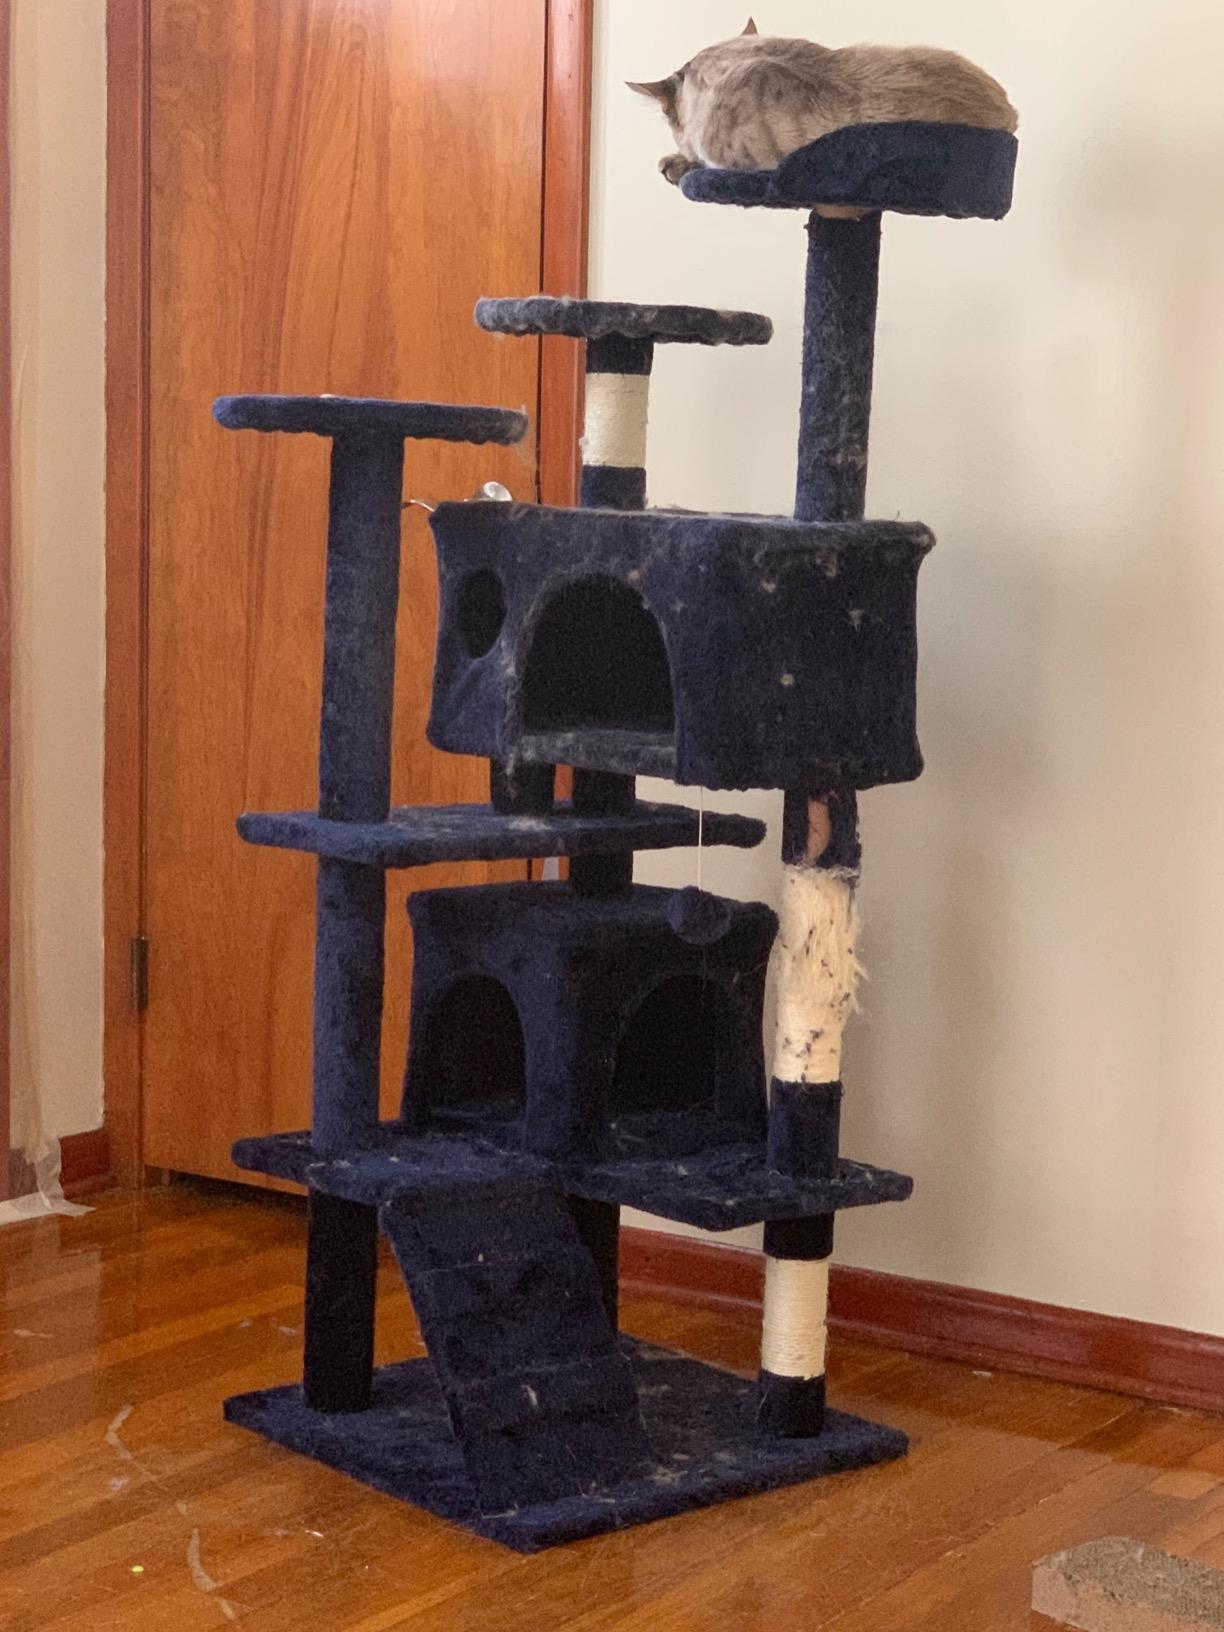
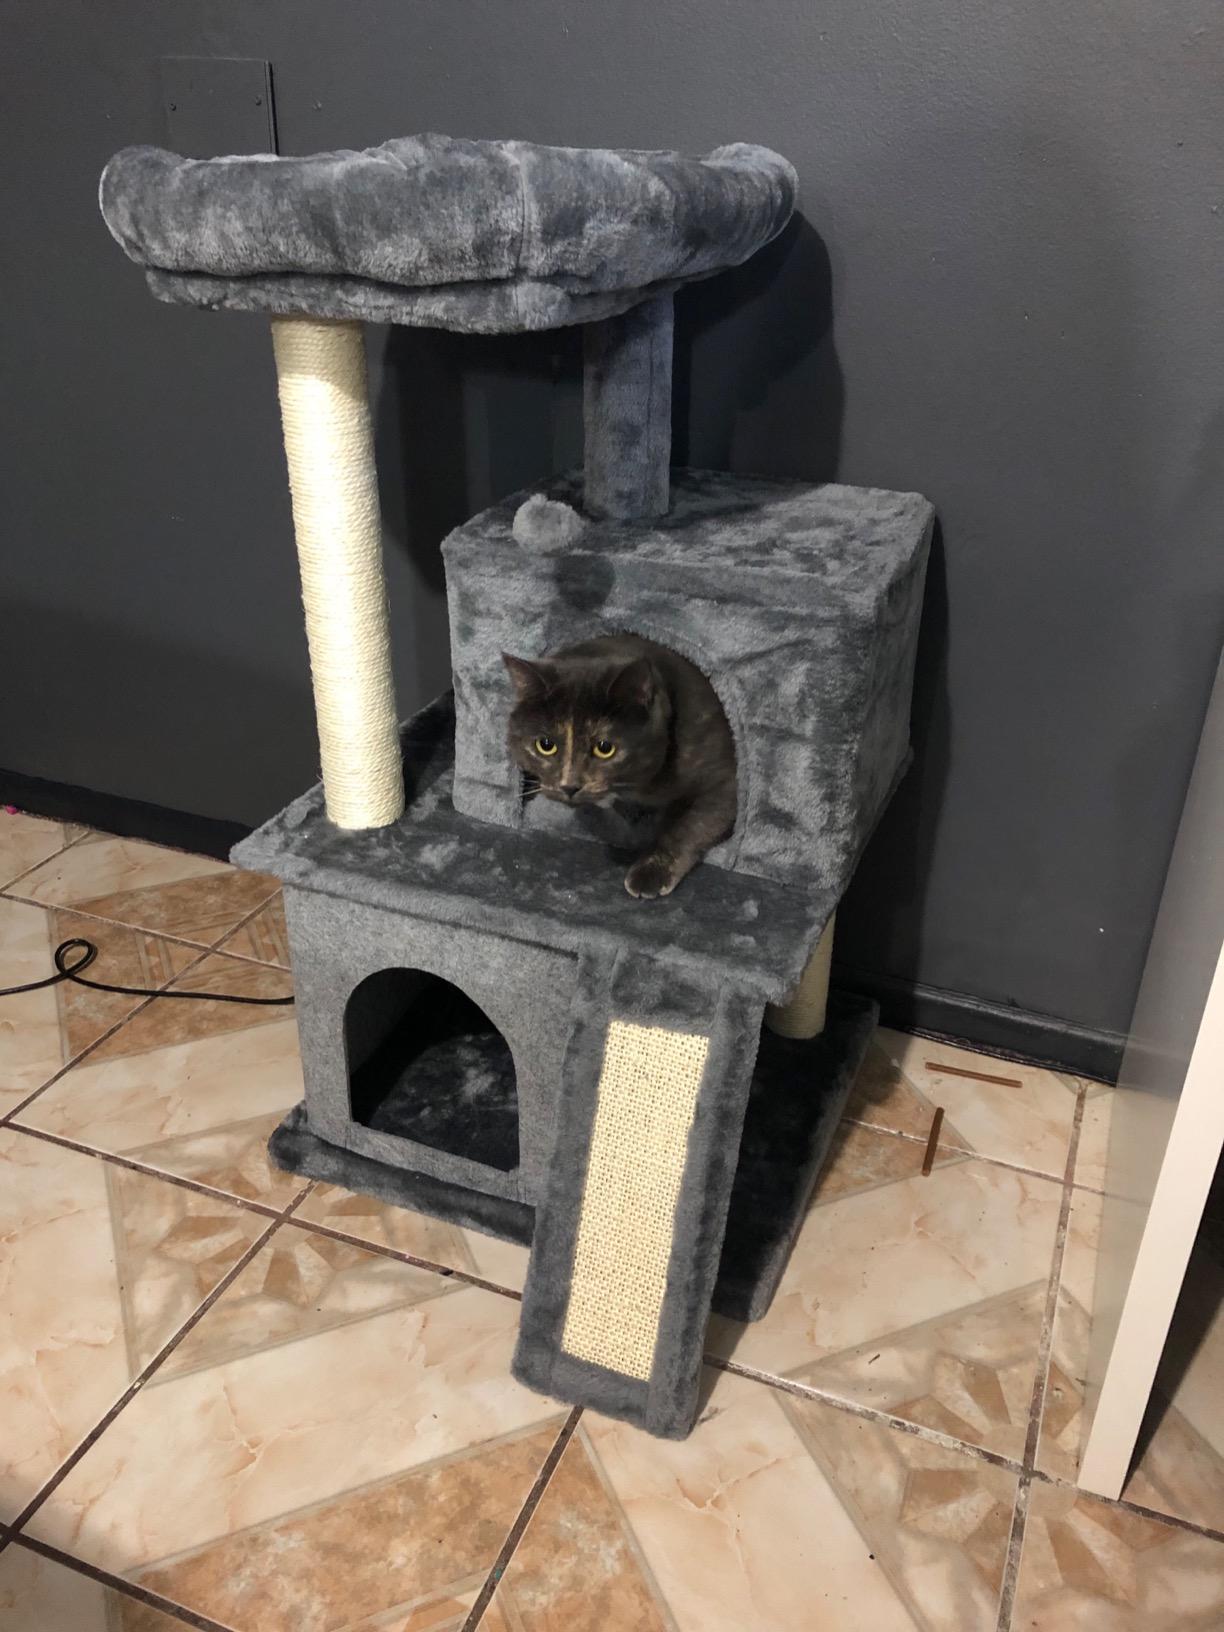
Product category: items_cat tree
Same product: no